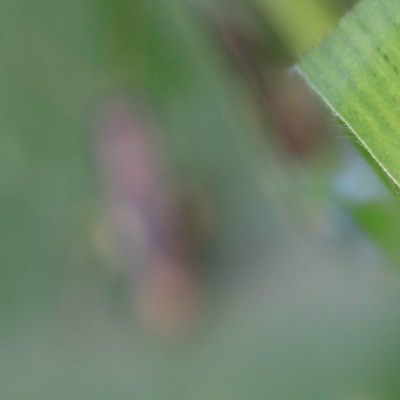
Crop: Maize
Condition: leaf beetle